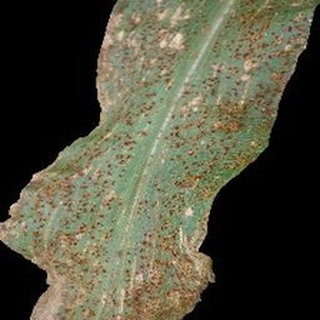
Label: corn_common_rust